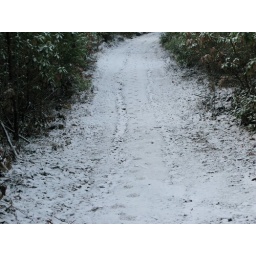
This guy walked up the hill above the house just hours before I went there.